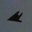
Label: airplane